Curtiss-Wright

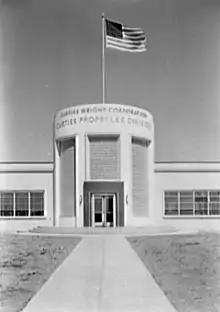
The main building of the Curtiss-Wright company at Caldwell, New Jersey, 1941.

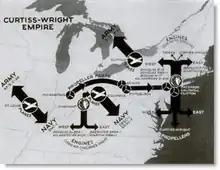
"Curtiss-Wright: Biggest Aviation Company Expands Its Empire". This is an overall perspective of how Curtiss-Wright's business operations in the USA stretch from St. Louis to Buffalo and how its newly made products flow from the various factories for the U.S. aircraft industry at that time. The map gets several things and points wrong, particularly the location of production of the C-46 aircraft, which was actually built at Buffalo and not at St. Louis. This is from an article in Life Magazine on the 15th of September in 1941.

Aircraft production included almost 14,000 P-40 fighters, made famous by their use by Claire Chennault's Flying Tigers in China, over 3,000 C-46 Commando transport aircraft, and later in the war, over 7,000 SB2C Helldivers. Its most visible success came with the P-40, variously known as the Tomahawk, Kittyhawk, and Warhawk, which were built between 1940 and 1944 at the main production facilities in Buffalo, New York. During the war, a second large plant was added at Buffalo, followed by new plants at Columbus, Ohio; St. Louis, Missouri; and Louisville, Kentucky. Engine and propeller production was at plants in New Jersey, Pennsylvania, and Ohio.